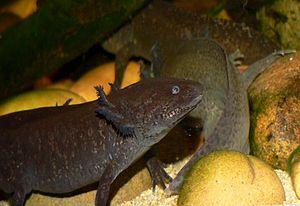
Dans son sens le plus général, un adulte est un individu biologiquement stable qui, ayant acquis sa maturité sexuelle, est susceptible de se reproduire. L'âge adulte est l'une des périodes de la vie.